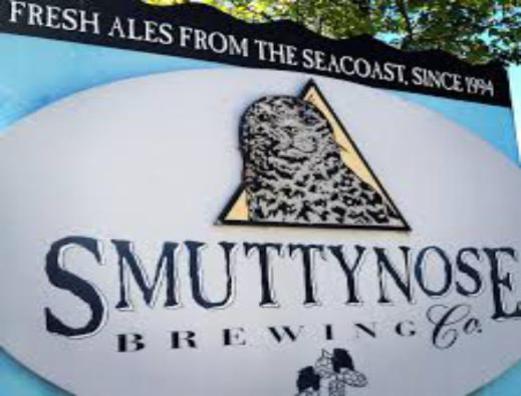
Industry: Food